Calais-Ville station

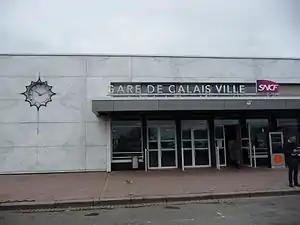
Entrance to the station in 2015.

Calais-Ville station (French: "Gare de Calais-Ville)" is a railway station in the city centre of Calais, France.